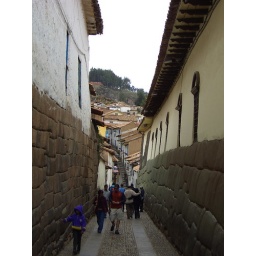
The Inkan stone walls around Cusco.